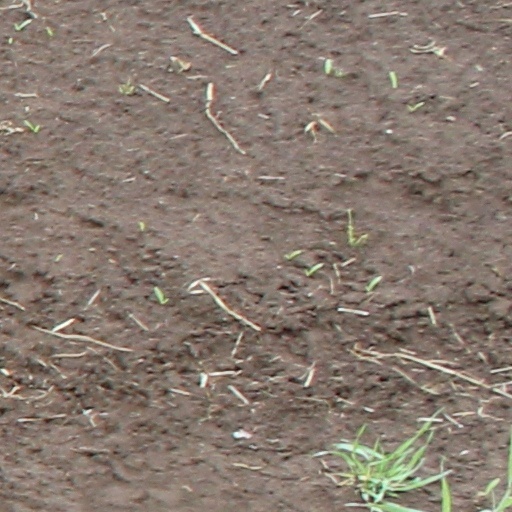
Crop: wheat